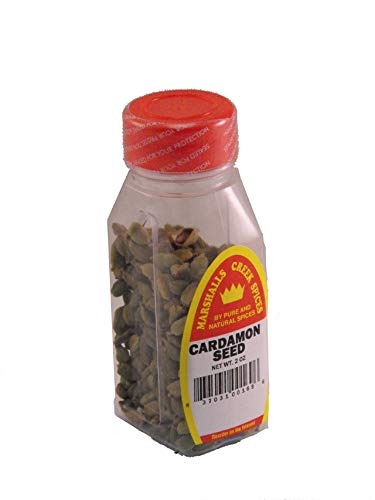
Item Name: Marshalls Creek Spices (st29) CARDAMON SEEDS WHOLE 2 oz
Bullet Point 1: Marshalls Creek Spices buys in small quantities and packs weekly providing the freshest spices possible. Fresher spices means more flavor and a longer shelf life.
Bullet Point 2: No Fillers - No MSG
Bullet Point 3: All Natural
Bullet Point 4: Flat Rate Shipping Per Order. No Limit
Product Description: 2 ounce jar of Whole Cardamon Seeds Ingredients: cardamon seeds
Value: 2.0
Unit: Ounce

Price: 18.49